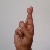
The image shows a hand gesture representing the letter 'R' in Indian Sign Language.